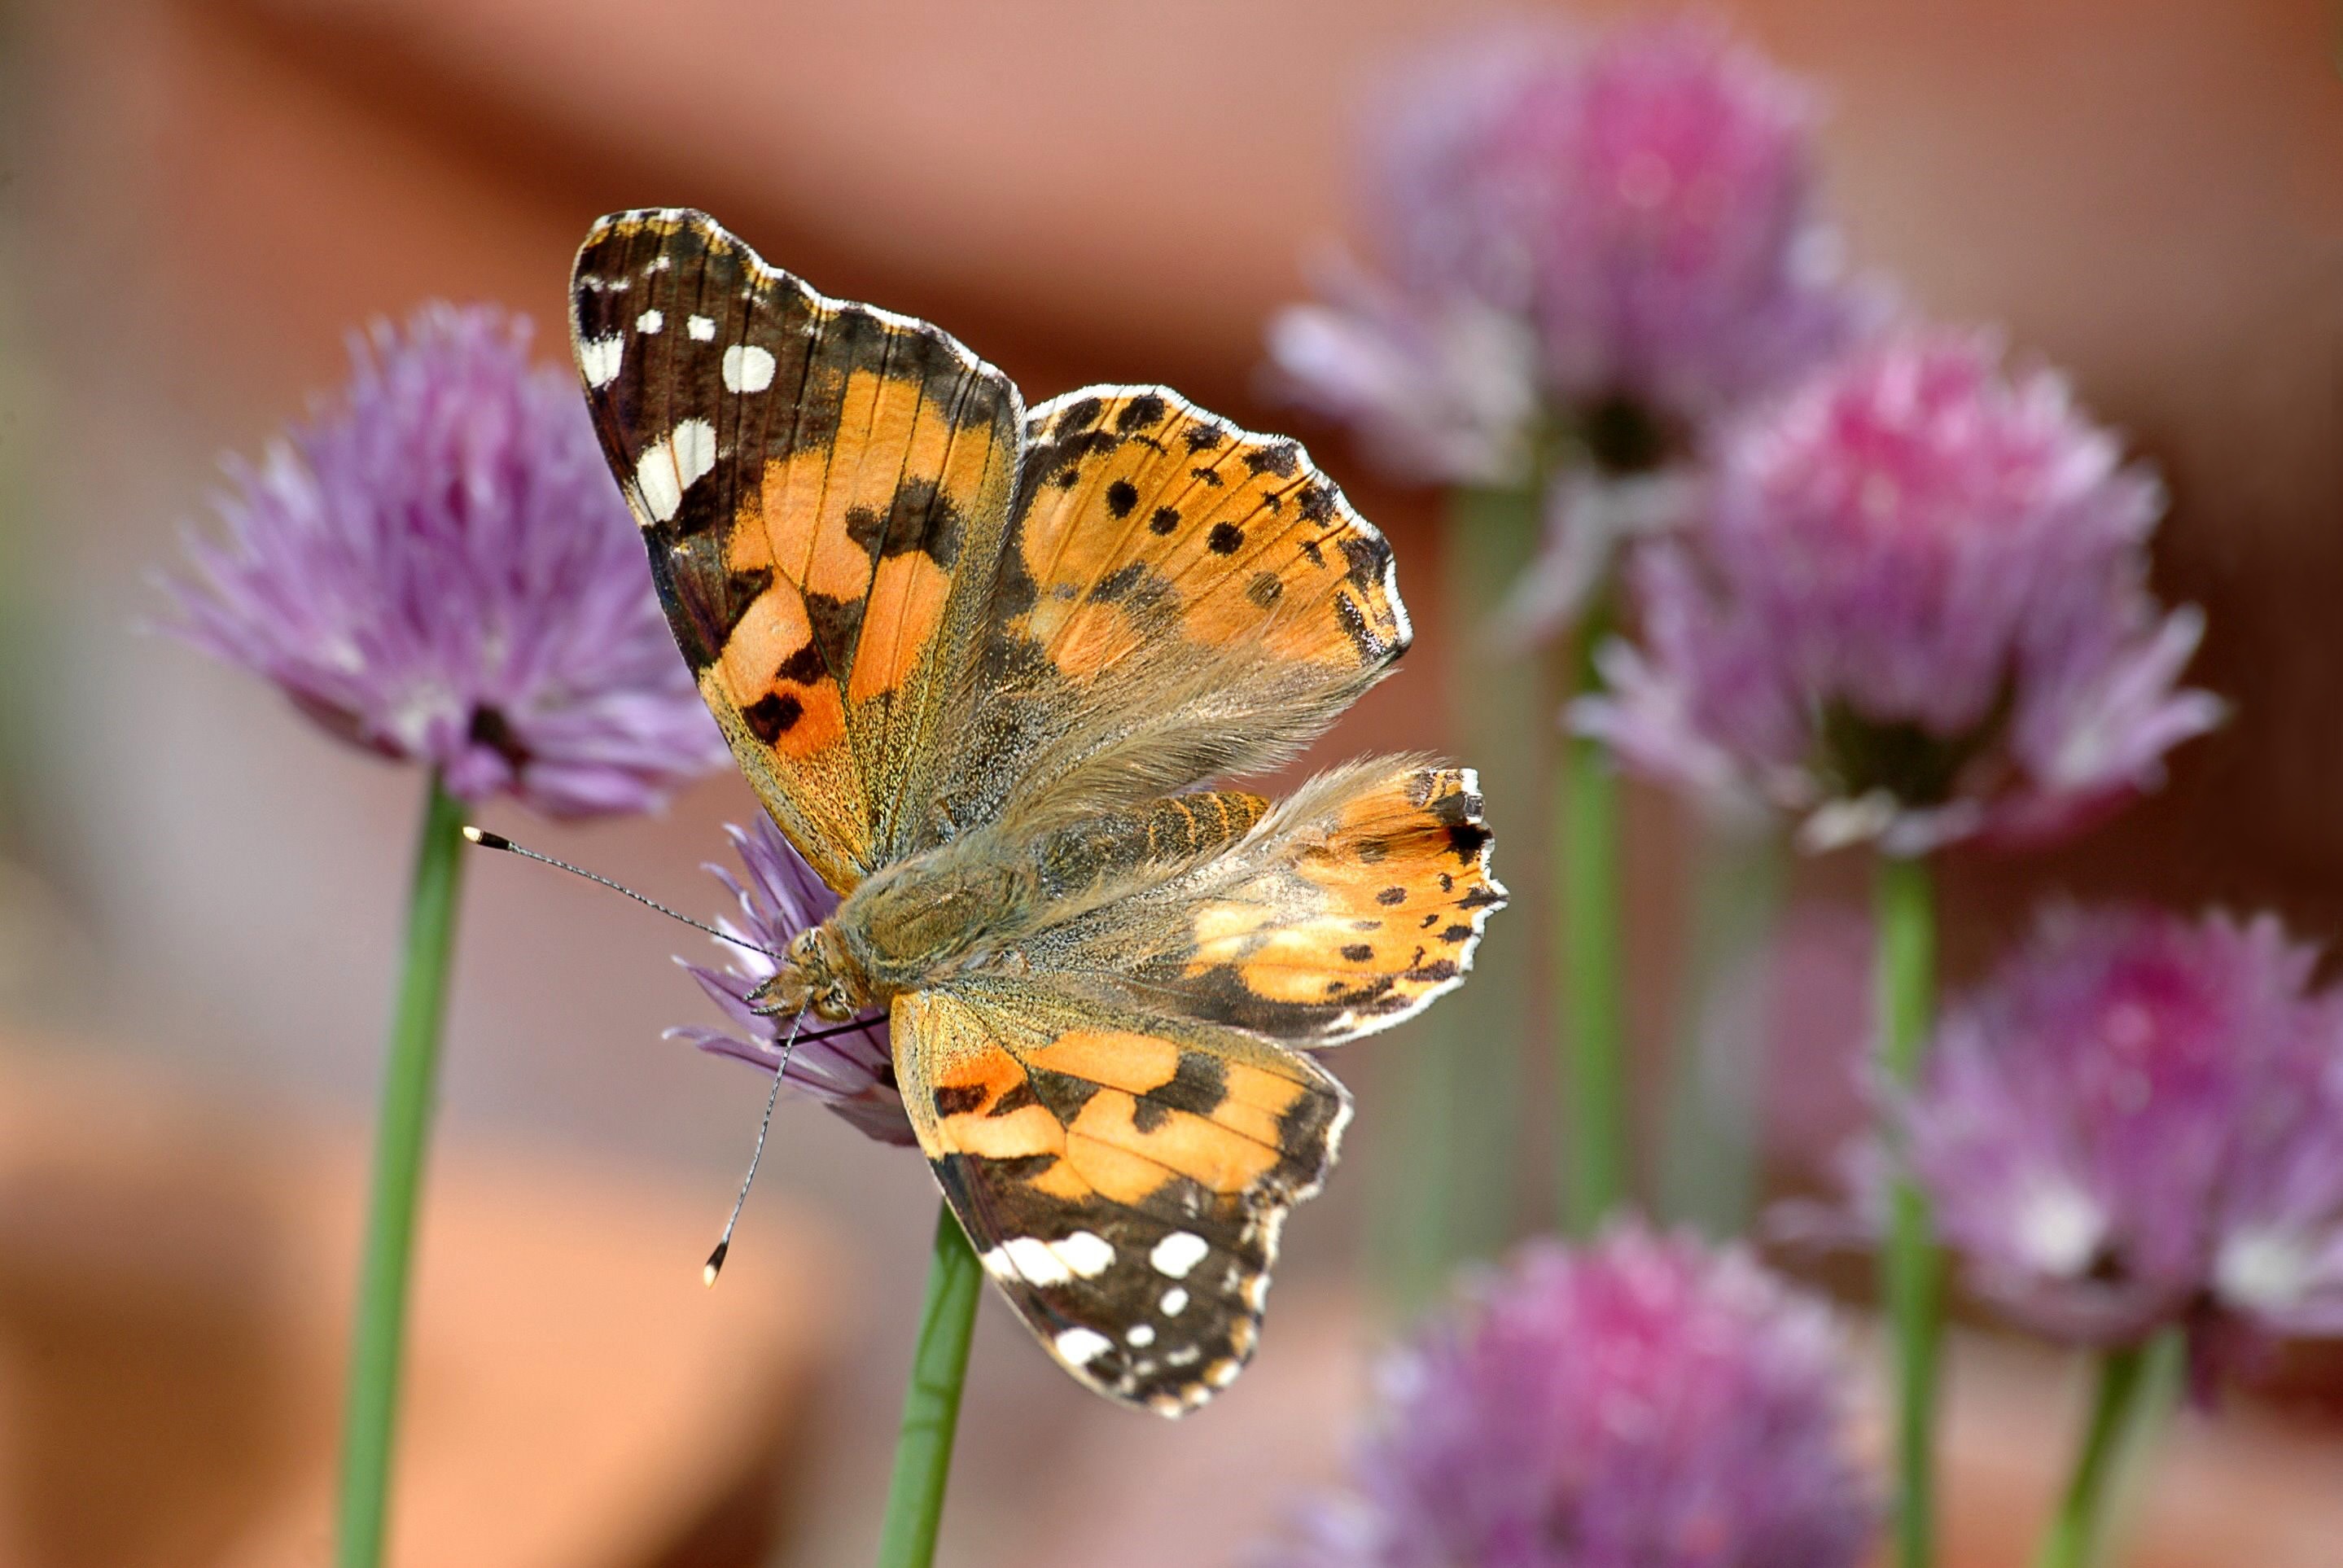
plant, photography, flower, petal, insect, butterfly, garden, flora, fauna, invertebrate, close up, nectar, macro photography, arthropod, pollinator, moths and butterflies, lycaenid, colias